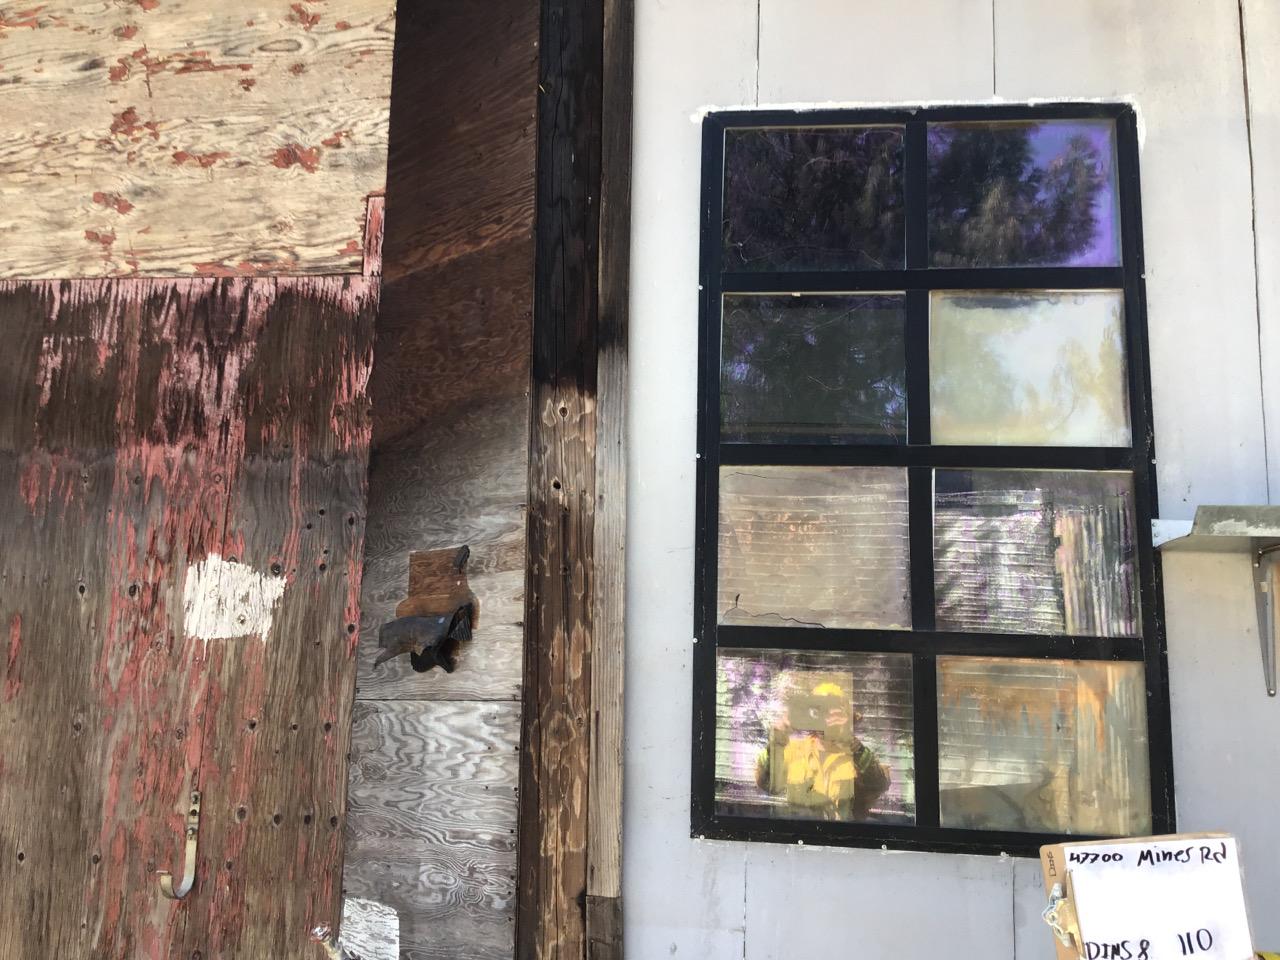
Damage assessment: affected